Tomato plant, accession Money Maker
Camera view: horizontal (90 deg, fisheye); turntable rotation: 30 degrees
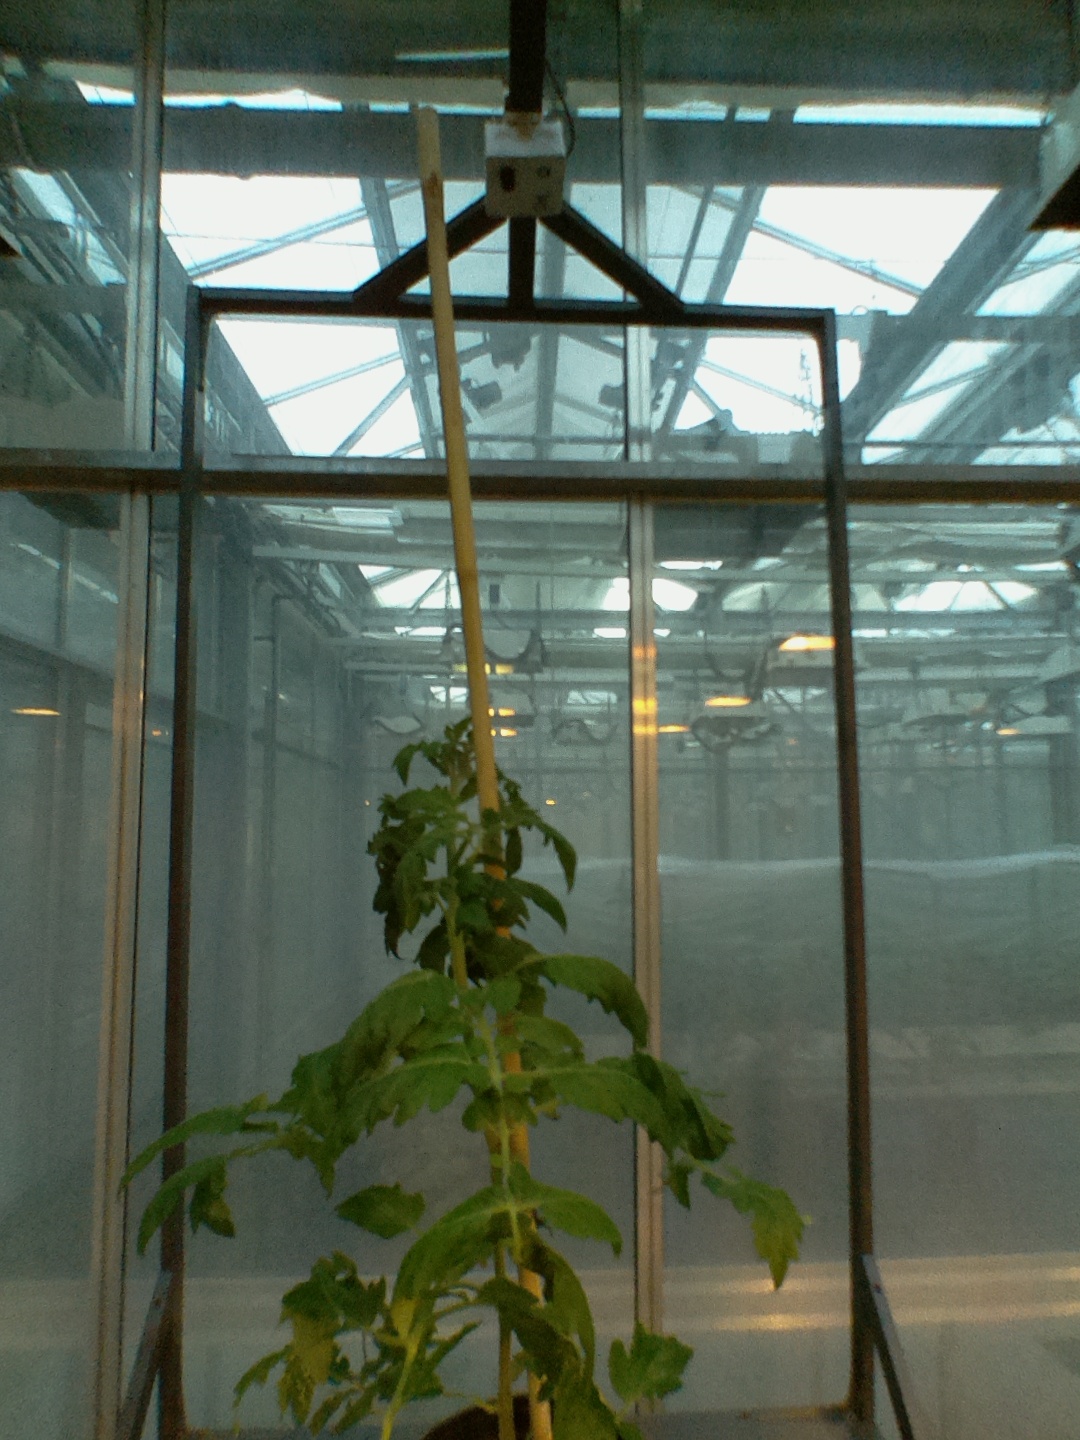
BBCH growth stage 53: 3 inflorescences visible